Battlezone (2008 video game)

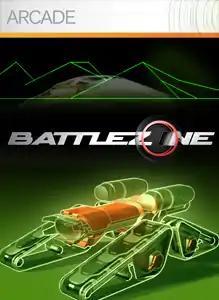

Battlezone is an arcade game released by Stainless Games in 2008. It is an update of "Battlezone", the arcade classic vector graphics tank shooter. The game features an update of the game with new gameplay features, as well as a port of the original.